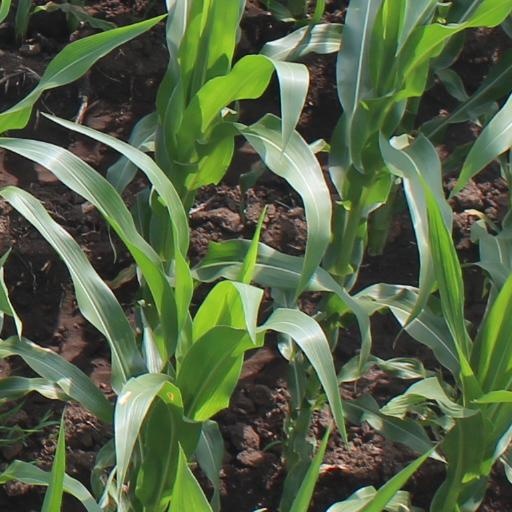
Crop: maize; corn